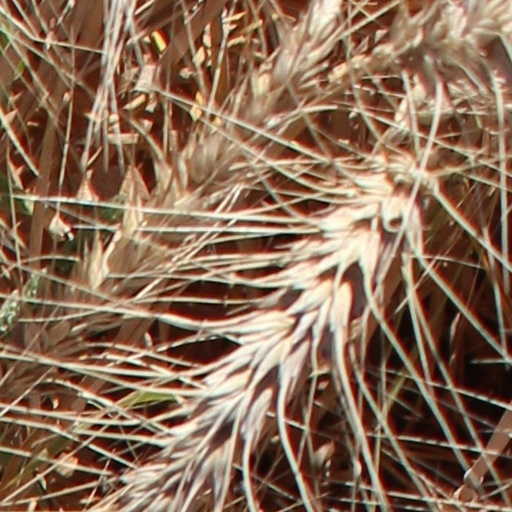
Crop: wheat